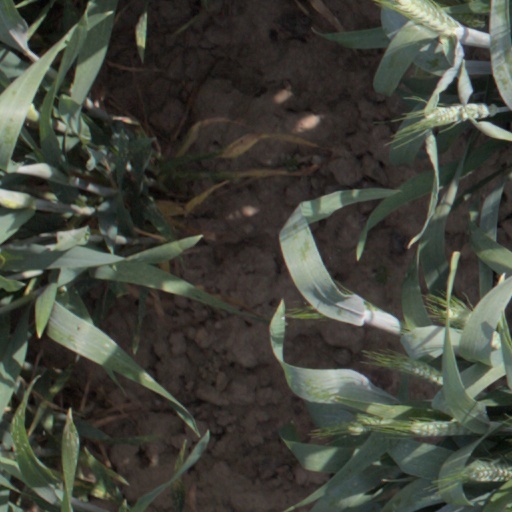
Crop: wheat